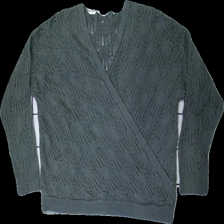
View: front
Type: Sweater
Category: Ladies
Brand: Missing
Colors: Grey
Material: 100% acry
Cut: Regular, V-collar
Size: XL
Price range: 50-100
Recommended usage: Reuse
Description: Grey knitted sweater, size XL. Brand unknown. Okay condition.